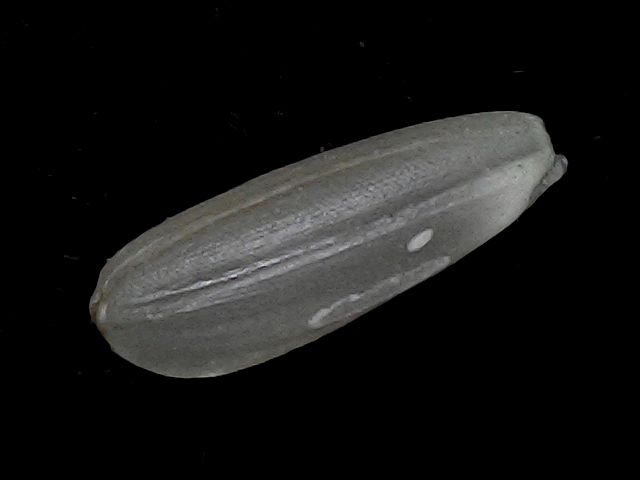
Rice variety: BD95